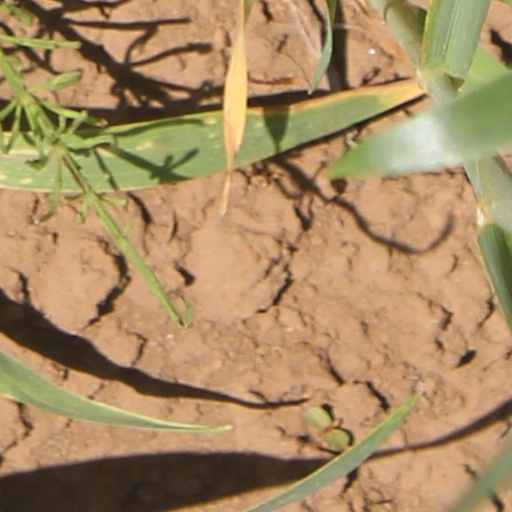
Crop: wheat